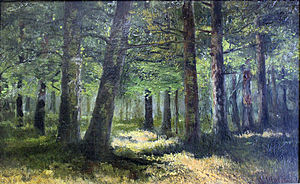
Dendrologi
Dendrologi er læren om træer; maleri Skov af Ivan Sjisjkin.
Dendrologi er læren om træer og træagtige planter. Dendrologien beskæftiger sig med registrering, klassificering og systematisering af træagtige planter.